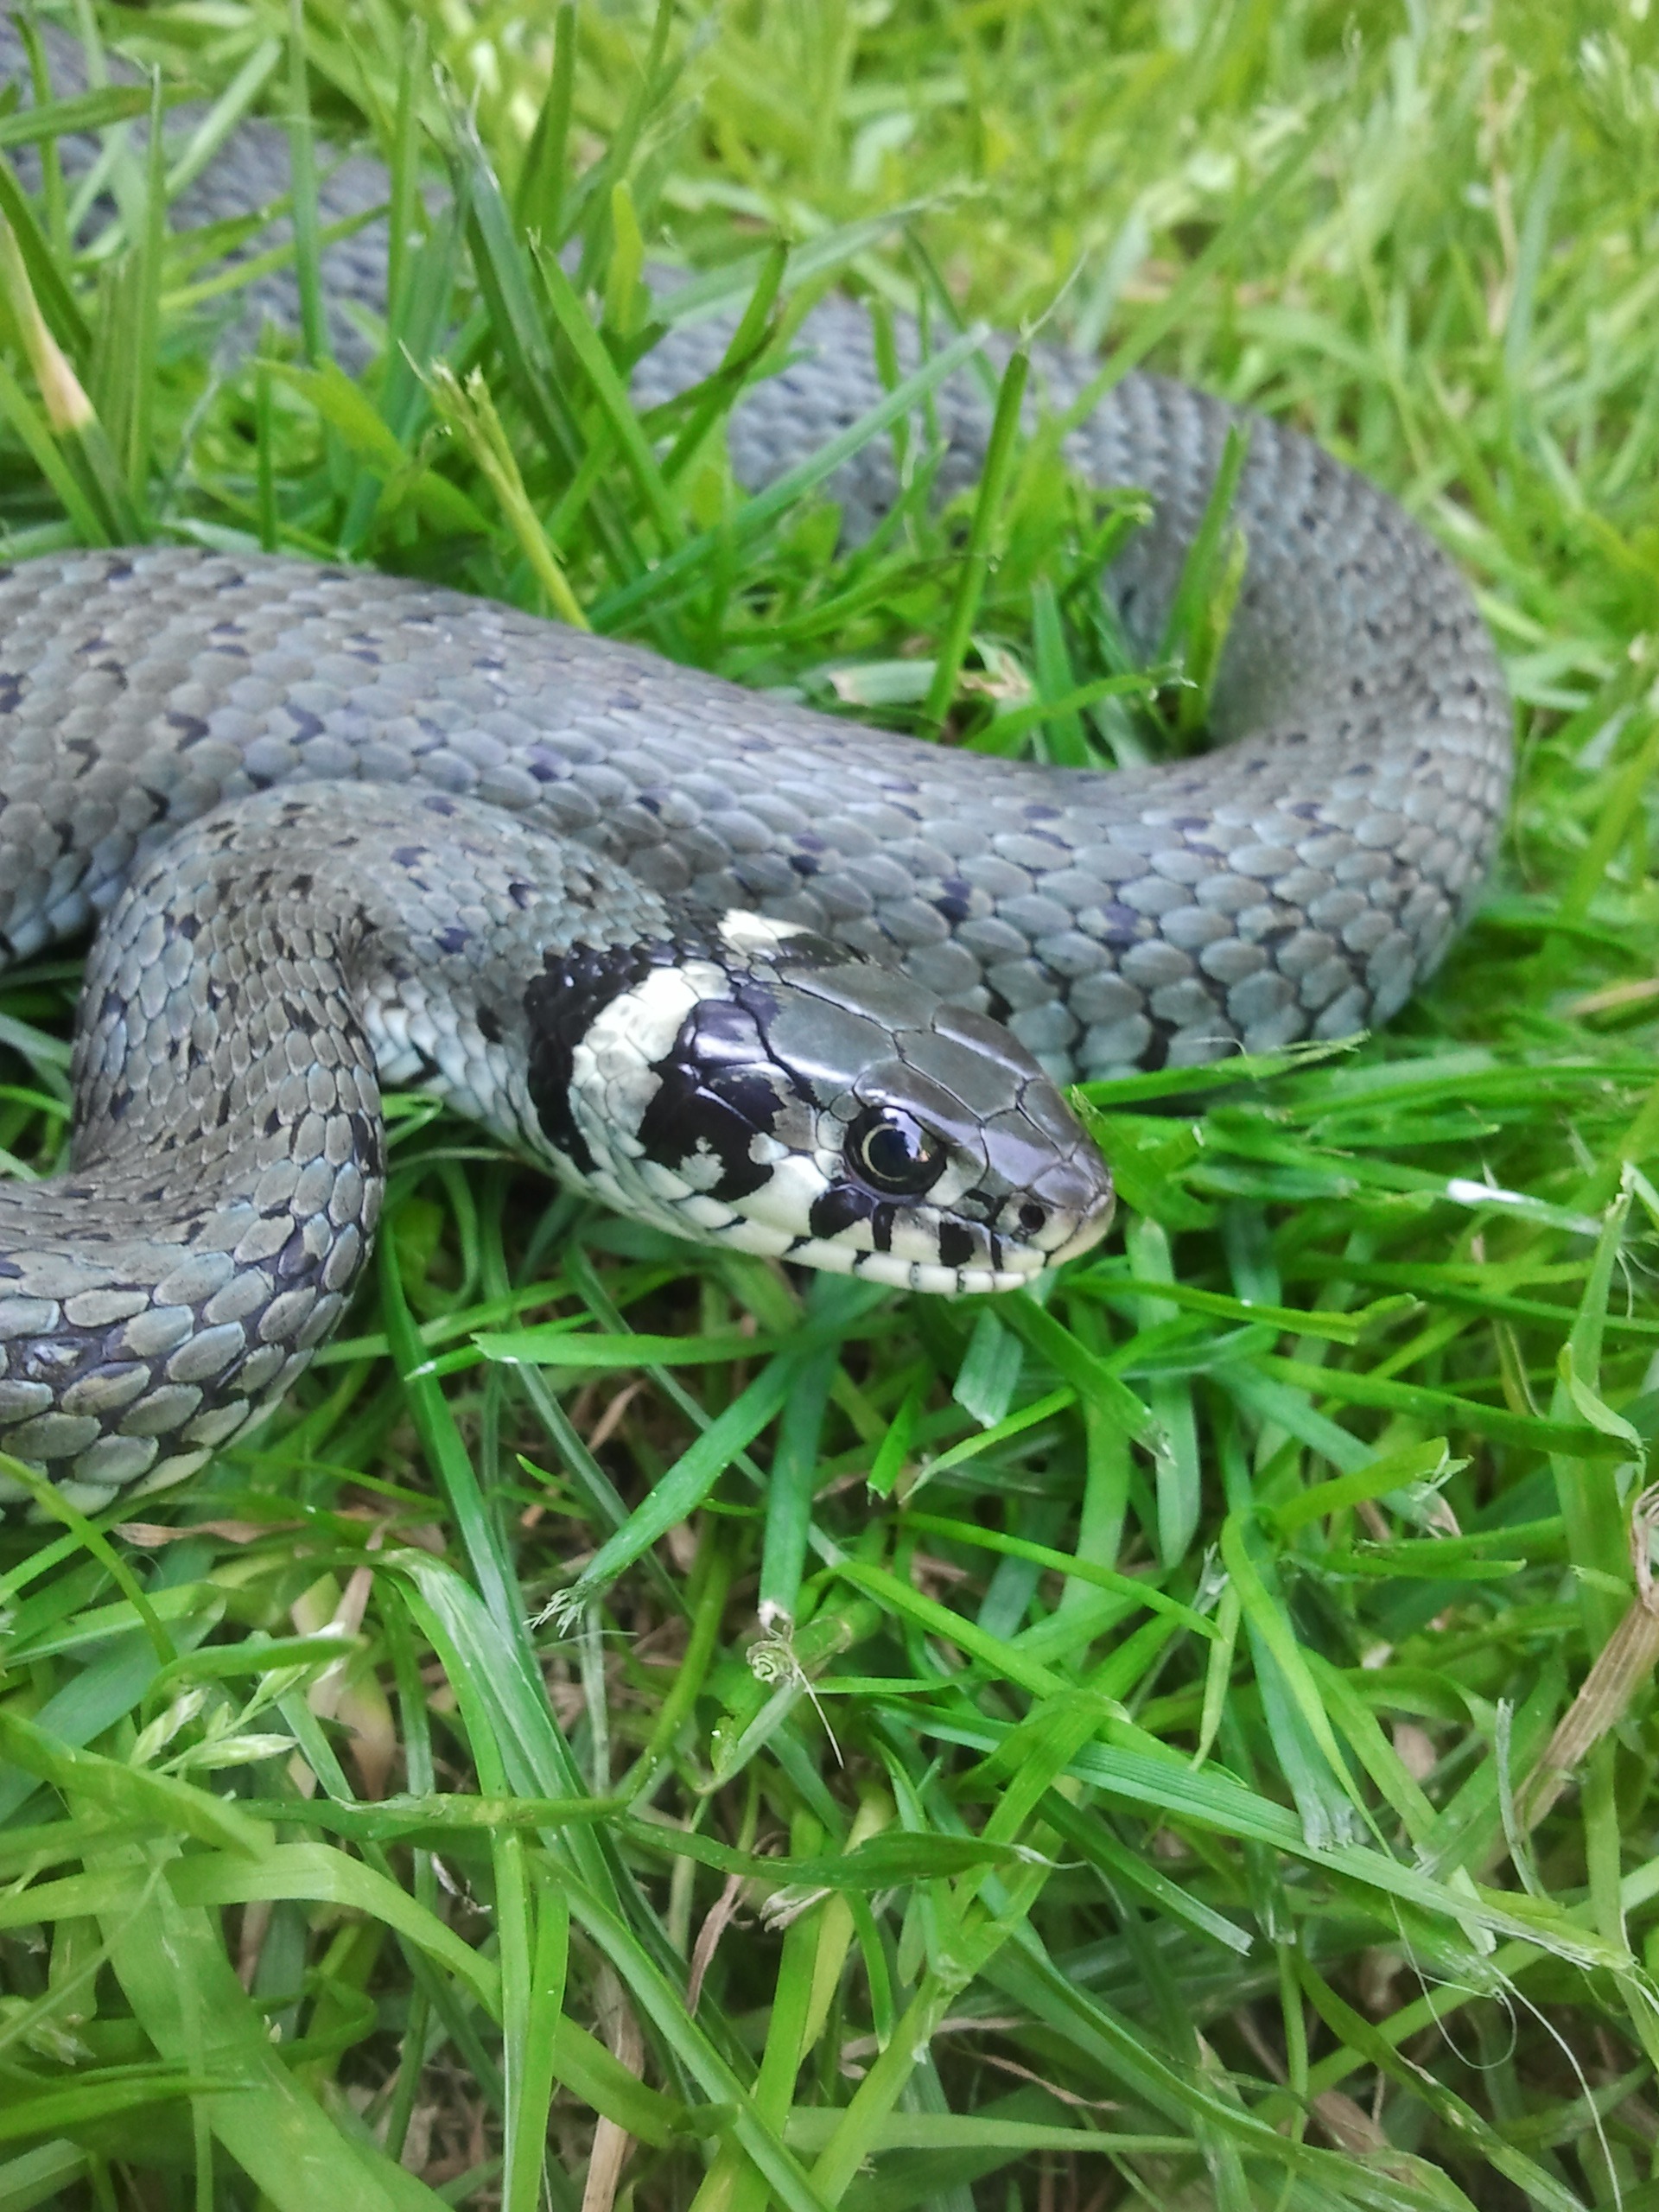
grass, wildlife, reptile, fauna, alligator, snake, rattlesnake, vertebrate, creature, serpent, lacerta, viper, snakehead, grass snake, garter snake, colubridae, scaled reptile, lacertidae, hognose snake